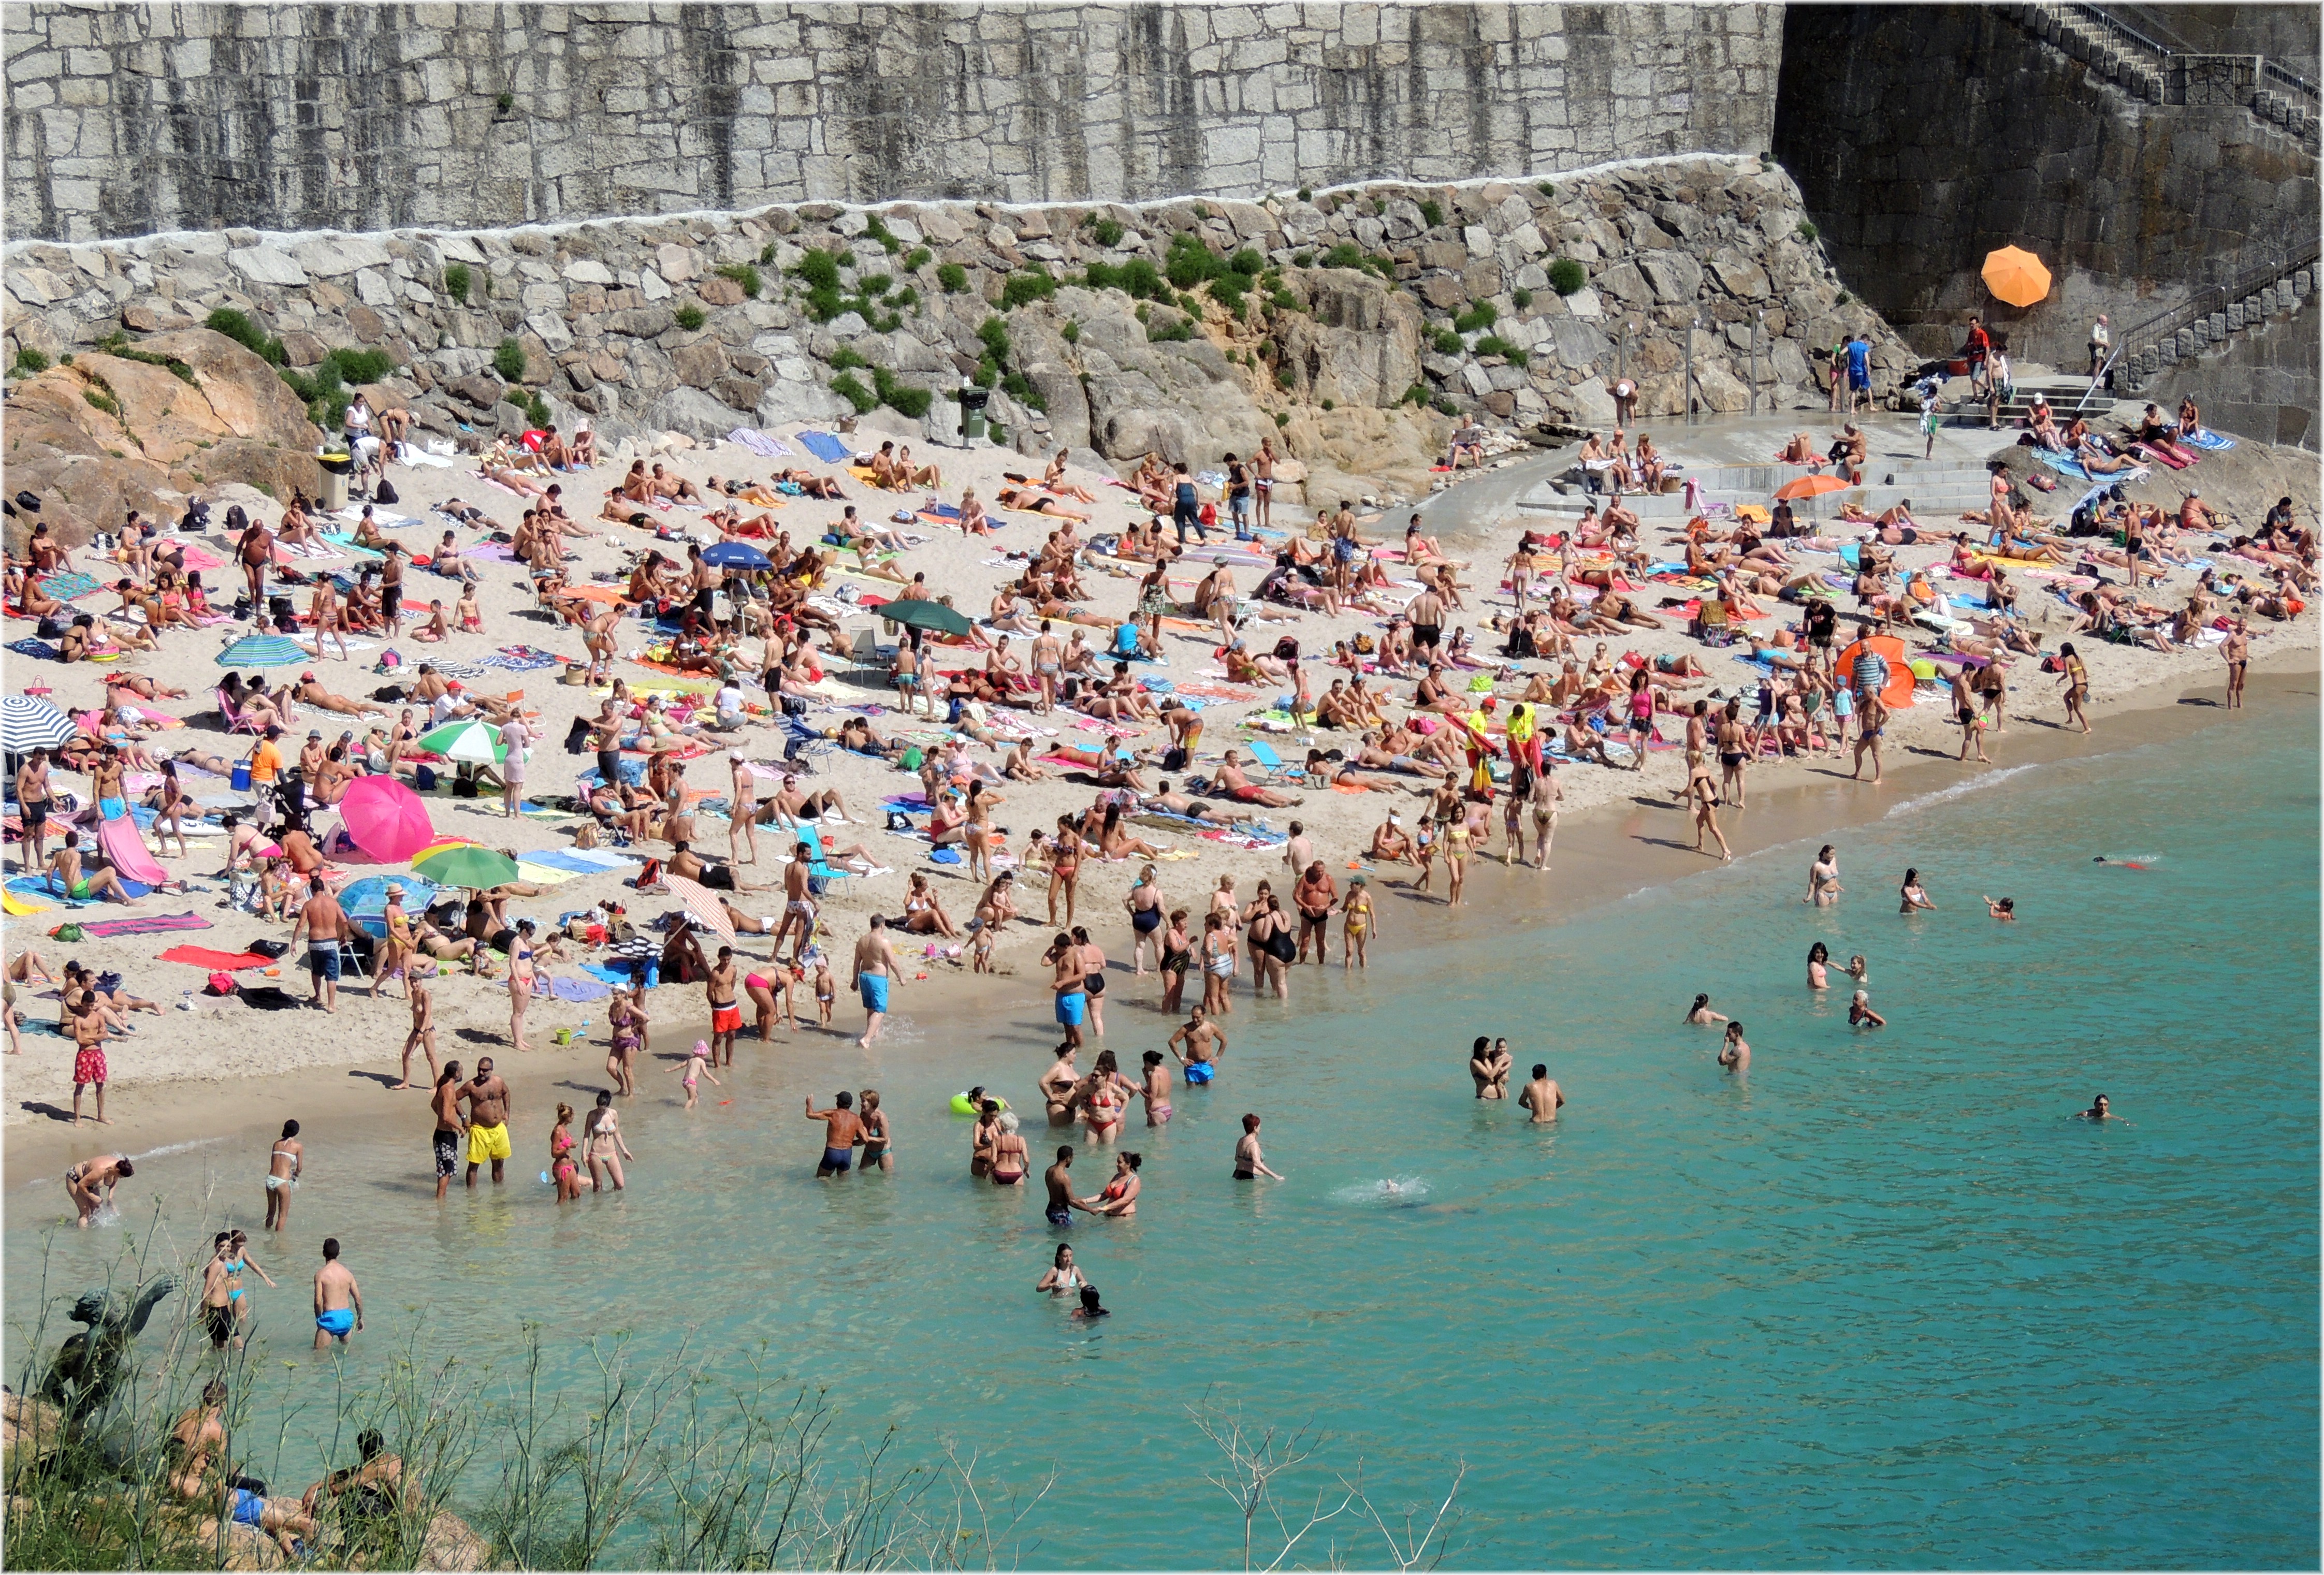
water